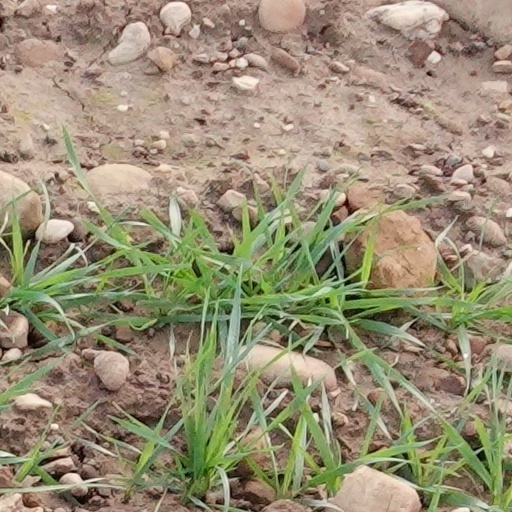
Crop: wheat